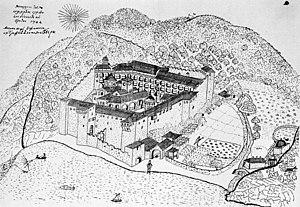
Basile Grigorovitch Barsky, ou Basile Grigorovitch-Barsky, né en 1701 et décédé en 1747, est un moine, dont le voyage débute à Kiev jusqu'à la moitié de sa vie, et dont les carnets comportent de précieuses descriptions de l'Orient du XVIIIᵉ siècle. Il est également appelé Vassily Grigorovich-Barsky ; Grigorovitch s'écrit en transcription anglaise Grigorovich, et Barski peut s'écrire Barsky.